Toyota FJ Cruiser

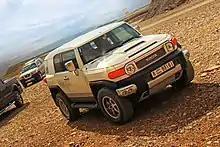
Fj Cruiser - Xtreme (Dubai, UAE)

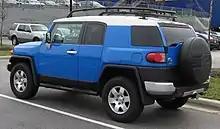
2007–2010 Toyota FJ Cruiser (LHD, US)

The FJ Cruiser features a short wheelbase, stocky frame, and grille-headlight arrangement much like the original FJ40. Other throwback design cues include a nearly vertical windshield with three windshield wipers for maximum surface area coverage. The FJ Cruiser also featured the name "Toyota" spelled out across the grille instead of the corporate emblem which has been in use since 1990, another reference to the FJ40 and other older Toyota trucks. The FJ's body features rear-opening access doors that give a unique look to the SUV. Special high-strength steel was used to give the vehicle side impact protection without the need for a door pillar.